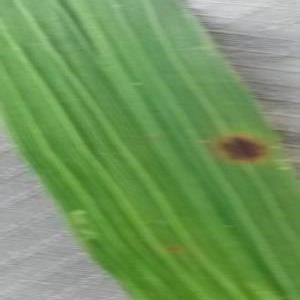
Disease: Brownspot